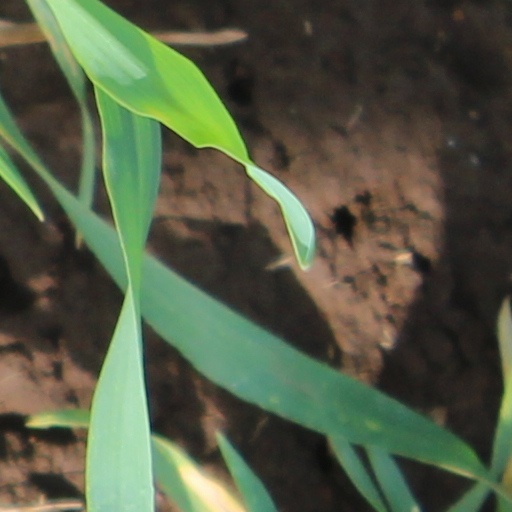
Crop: wheat